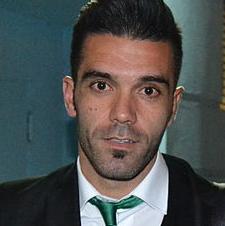
Age: 31